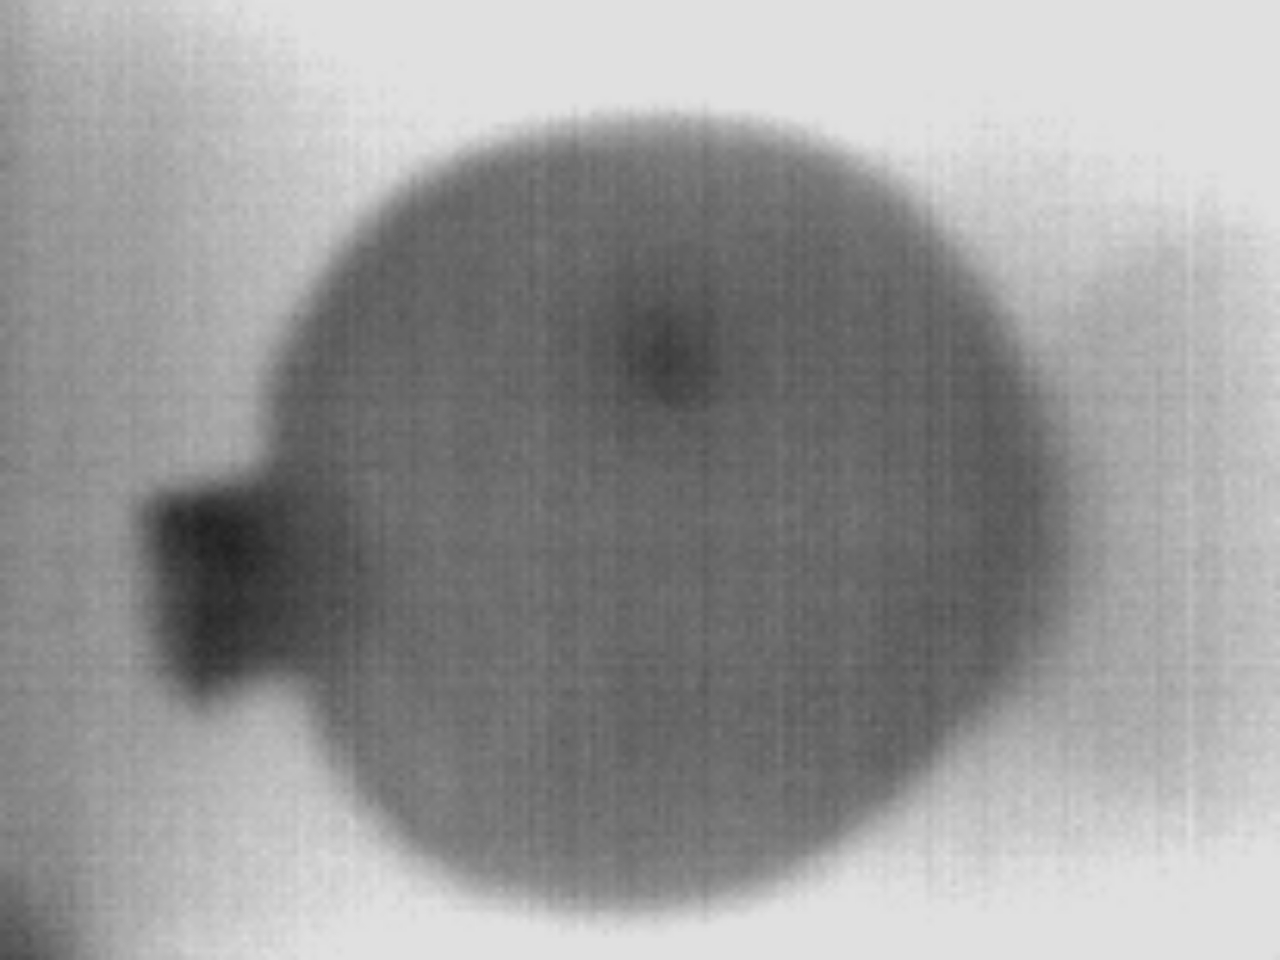
Label: Minor Defect